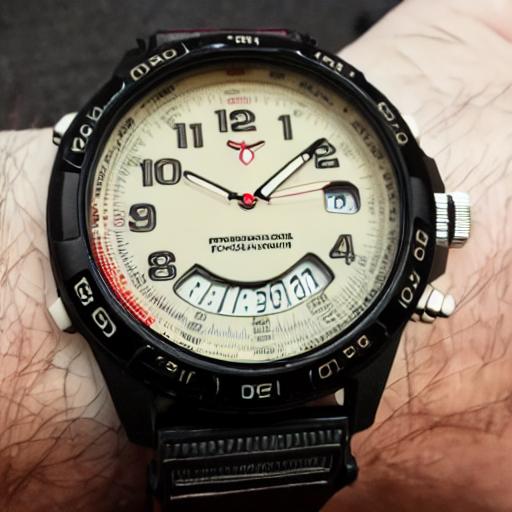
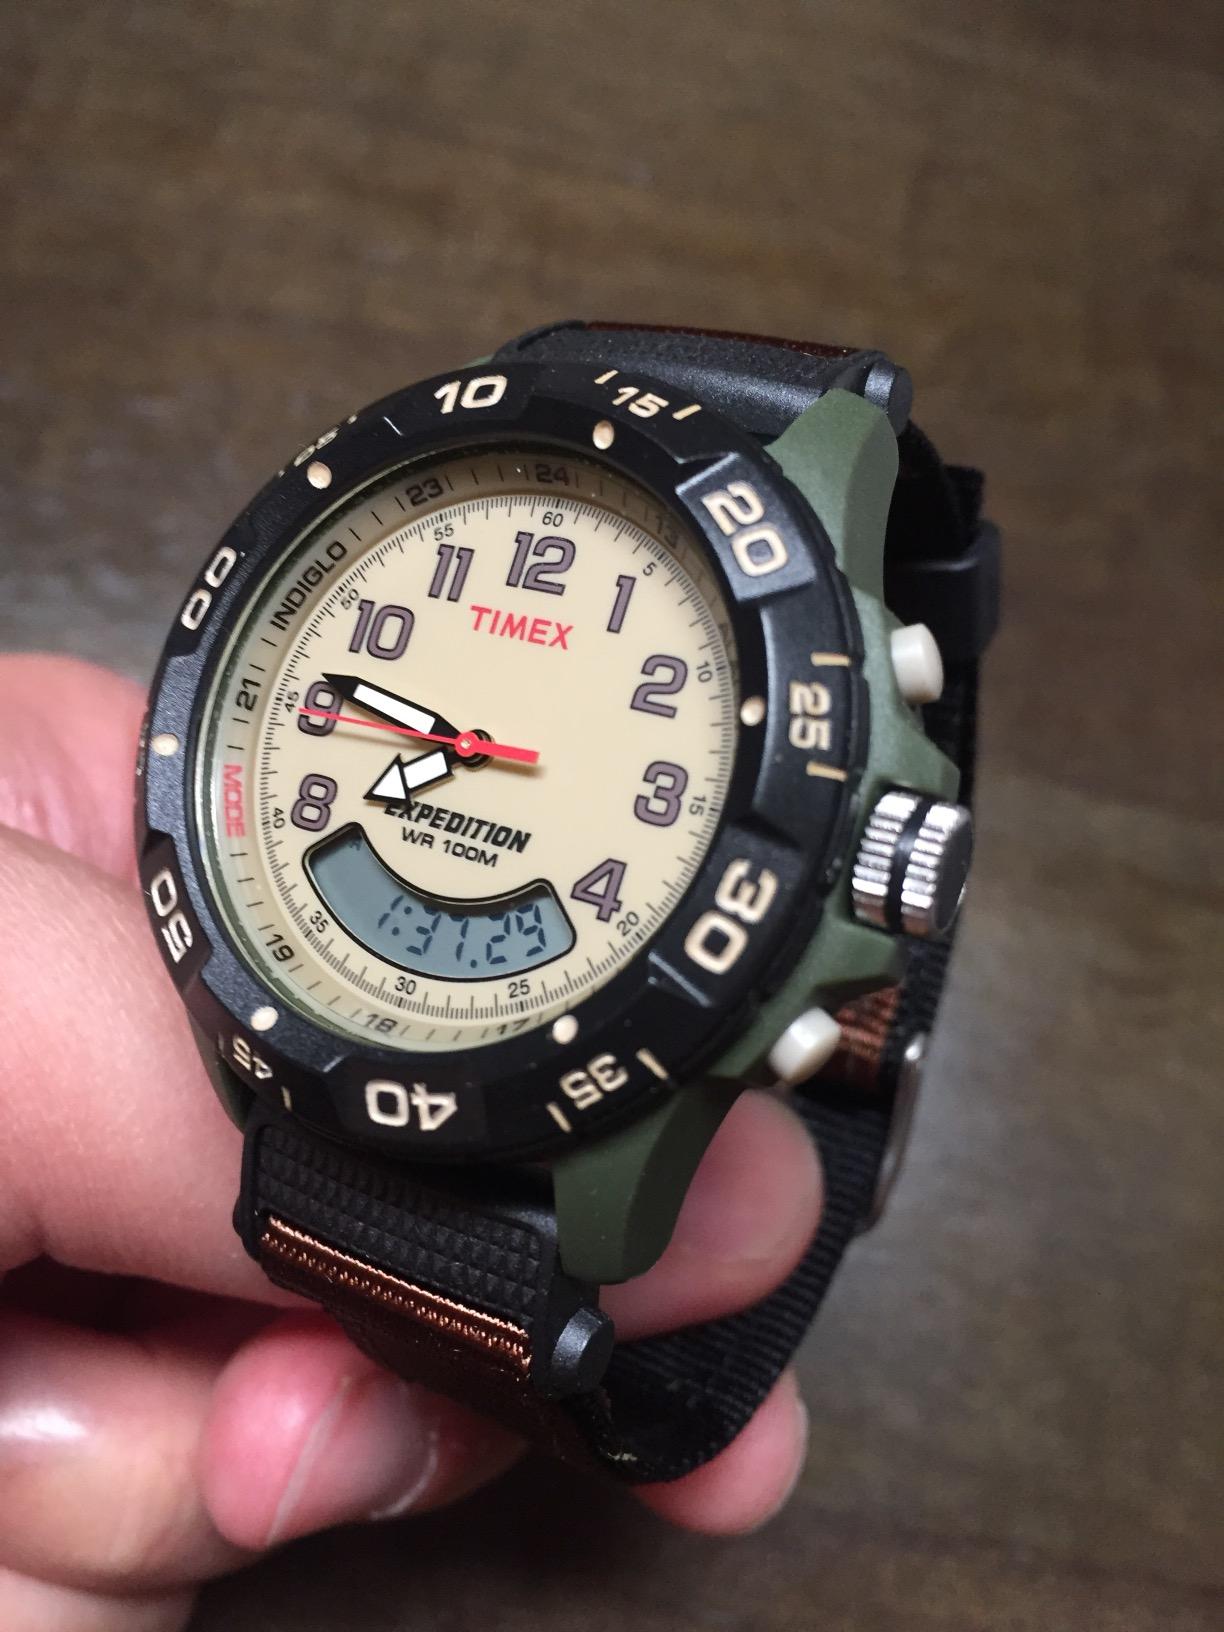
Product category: accessories_watch
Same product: no